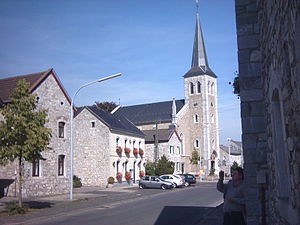
Stolberg / Historie
Barbarakirche i Stolberg
Stolberg er en by i Tyskland i delstaten Nordrhein-Westfalen med ca. 58.000 indbyggere. Byen ligger i kreisen Aachen og har en lang tradition som industriby.